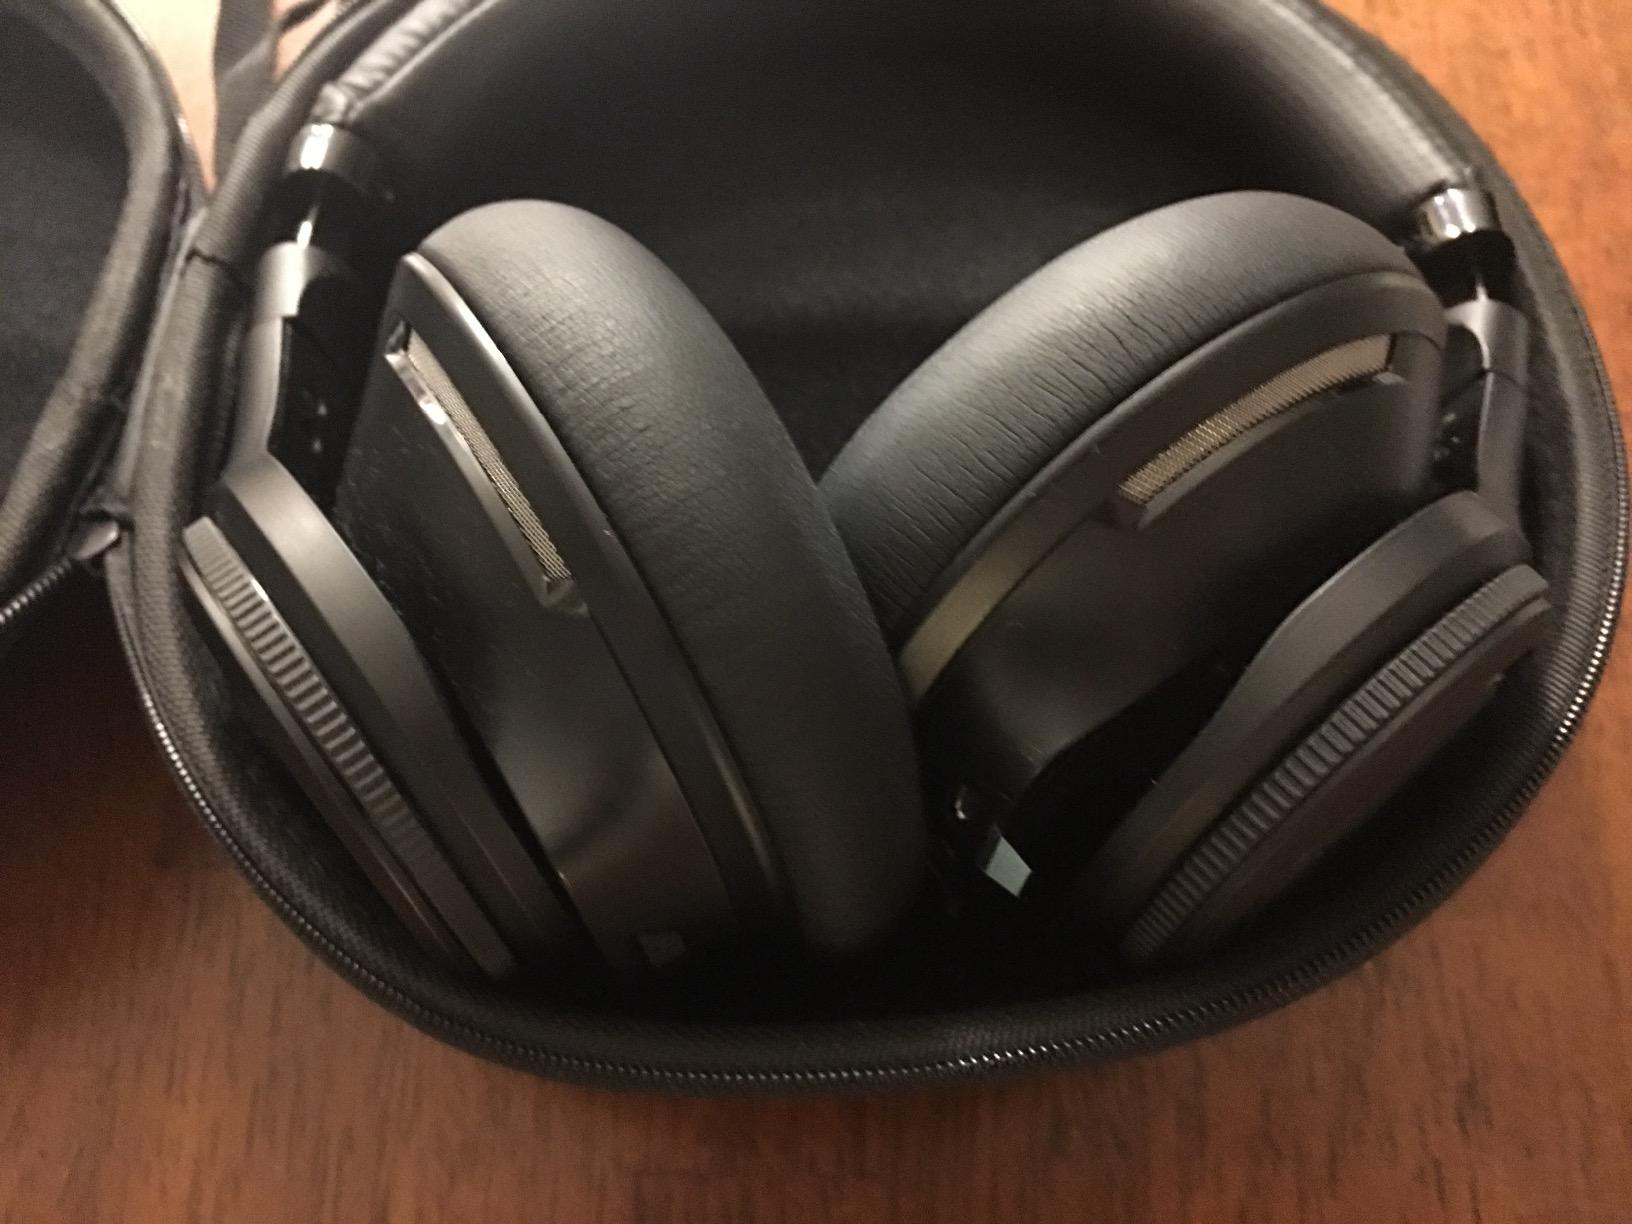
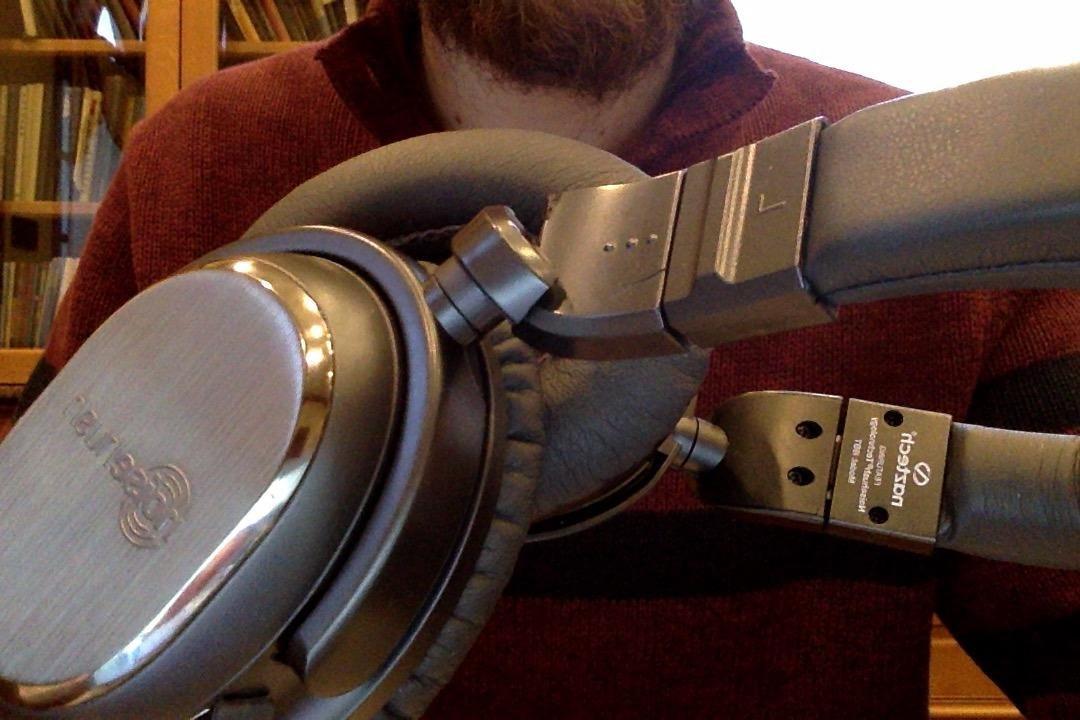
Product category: headphones
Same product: no